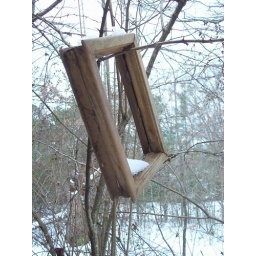
window frame in tree